The Real World: San Diego (2004 season)

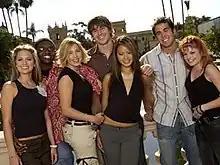
The original cast of "The Real World: San Diego"

The Real World: San Diego is the fourteenth season of MTV's reality television series "The Real World", which focuses on a group of diverse strangers living together for several months in a different city each season, as cameras follow their lives and interpersonal relationships. It is the fourth season of "The Real World" to be filmed in the West Coast region of the United States (specifically in California) after "", "" and "".